Samuel Lucas

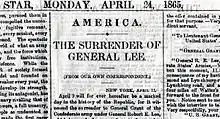
Lucas never saw the story of General Lee's surrender in his newspaper on 24 April 1865.

In 1859 Lucas became the editor of the newly established "Once A Week", a weekly illustrated literary magazine published by Bradbury and Evans. The magazine was founded after a dispute between Bradbury and Evans and Charles Dickens. The magazine was notable for its illustrations but after Lucas' death it went into decline and ceased printing in 1880.